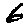
Label: 6